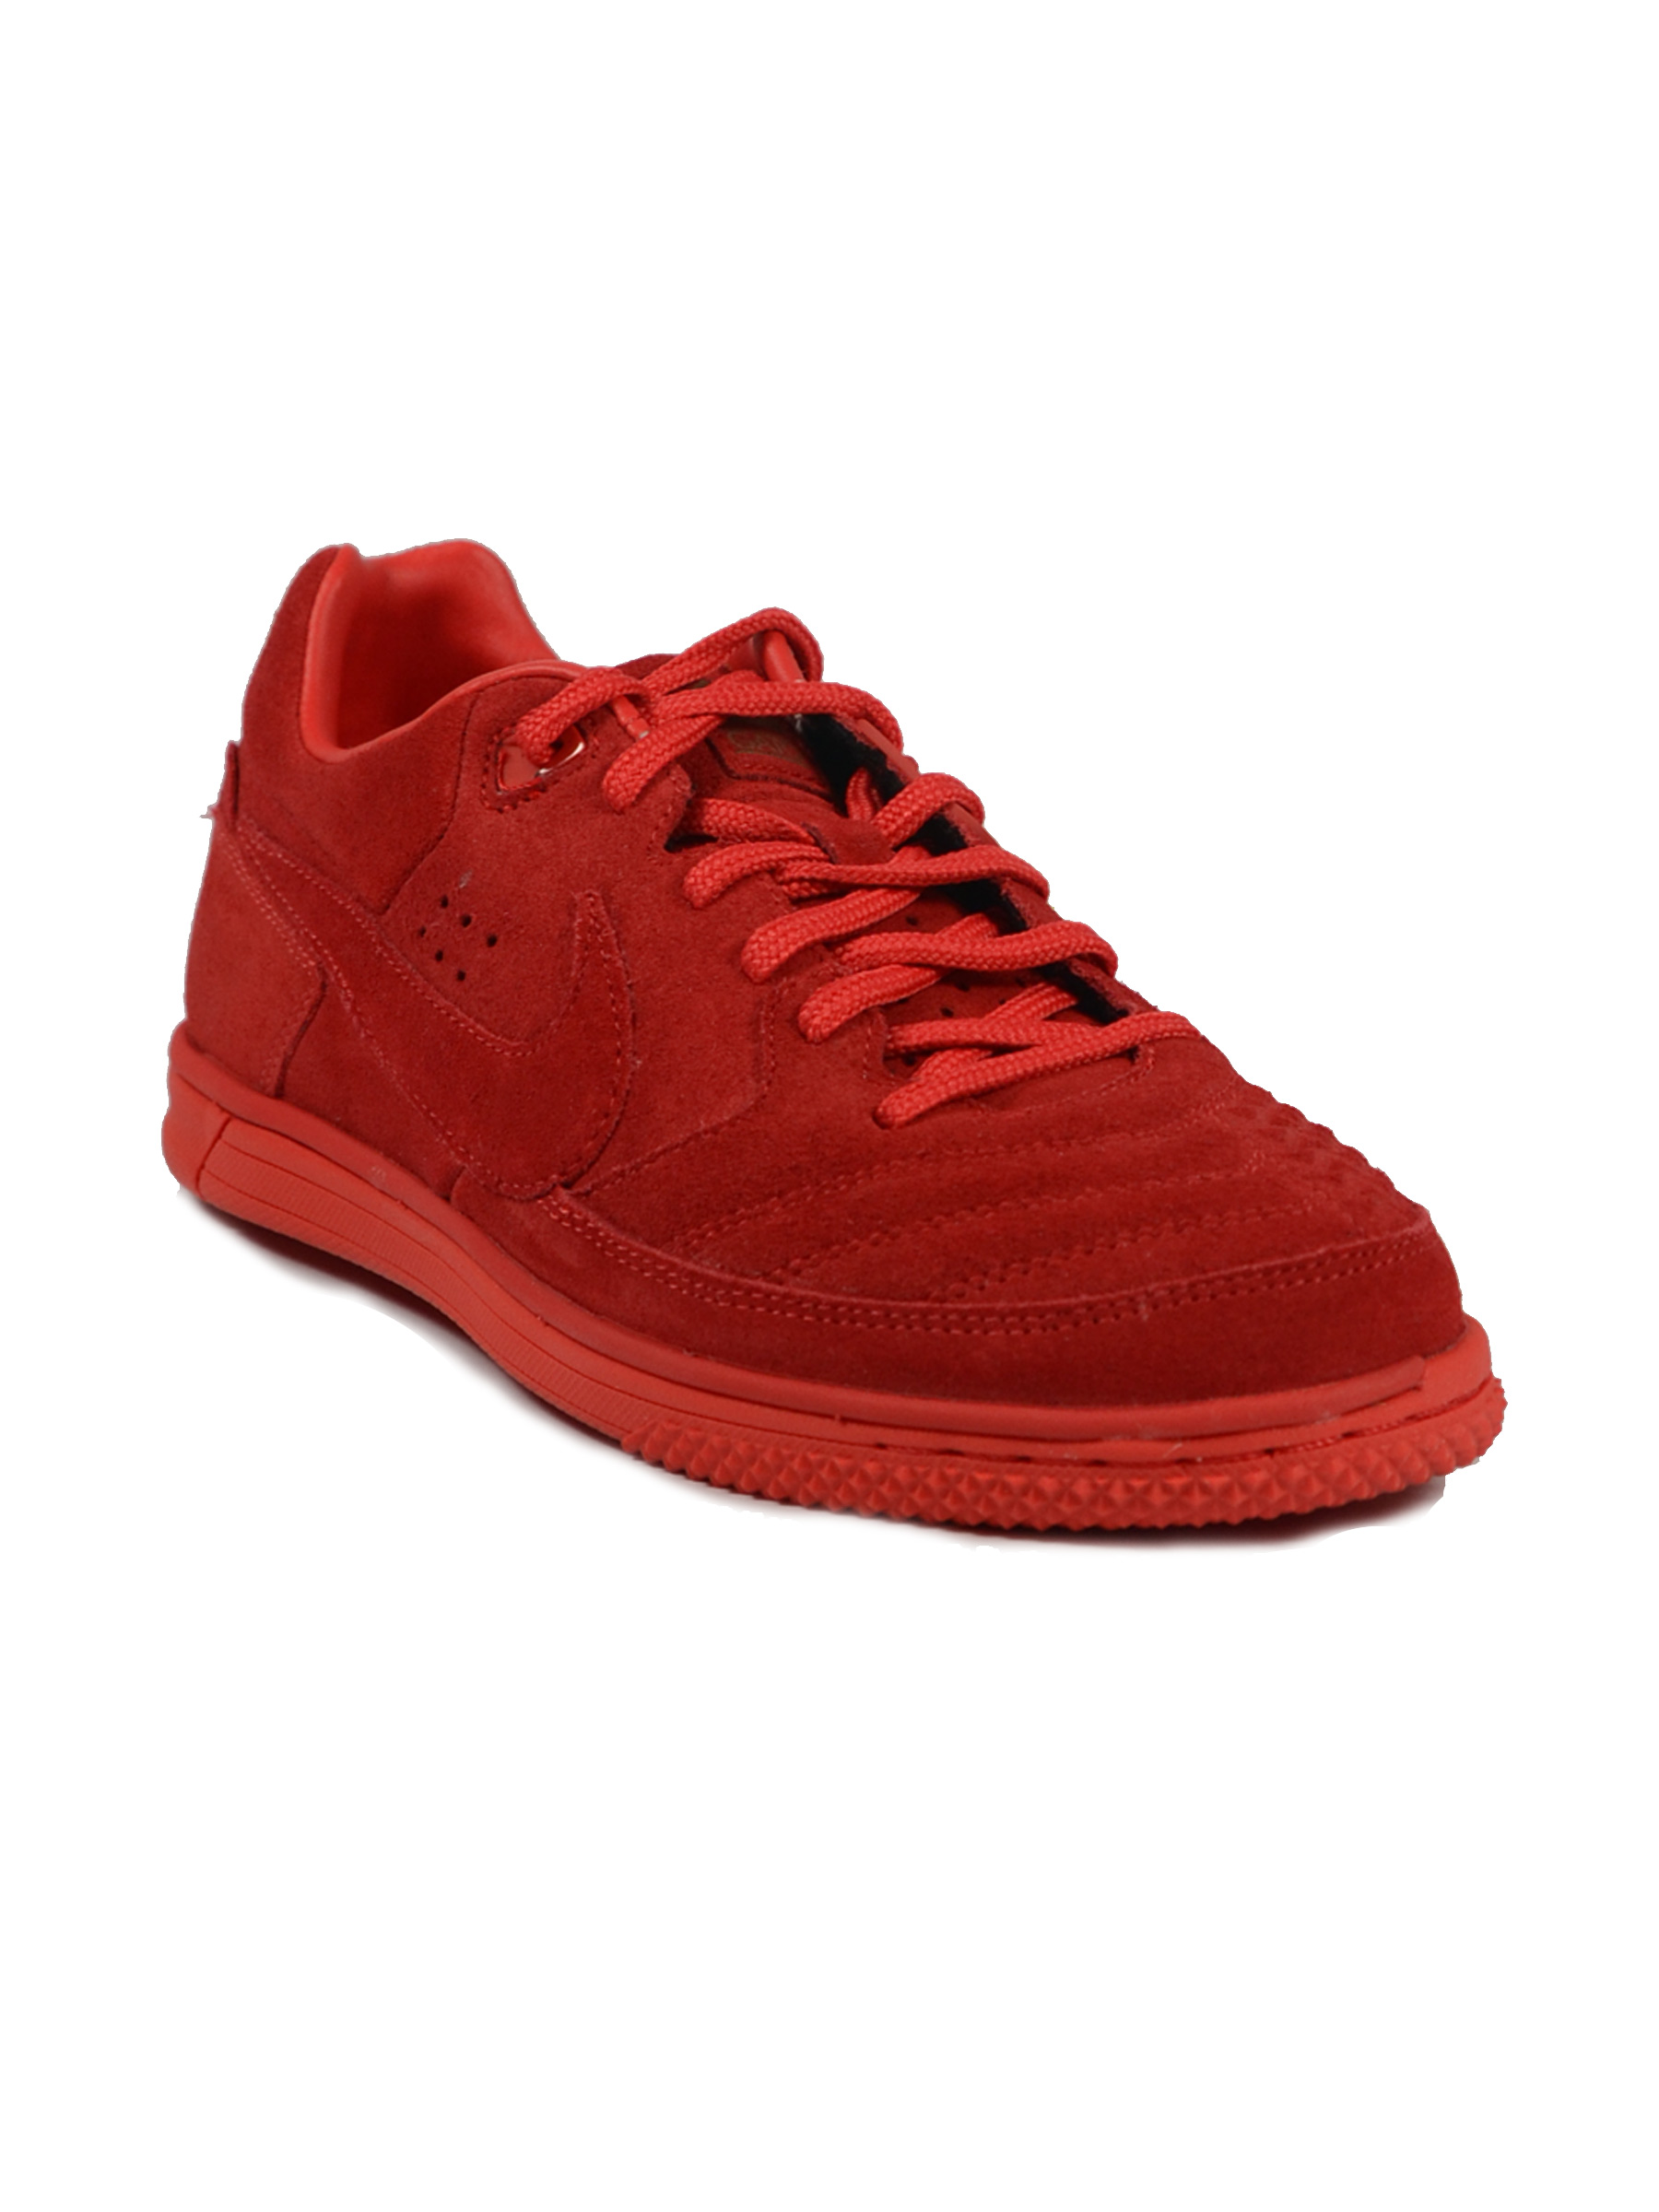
Nike Men 5 Street G Red Shoe
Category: Footwear / Shoes / Sports Shoes
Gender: Men
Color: Red
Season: Summer 2011
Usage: Sports